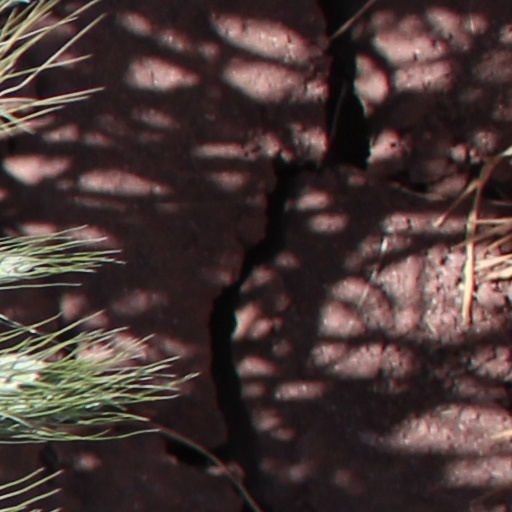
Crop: wheat